Describe the emotion expressed in this image:  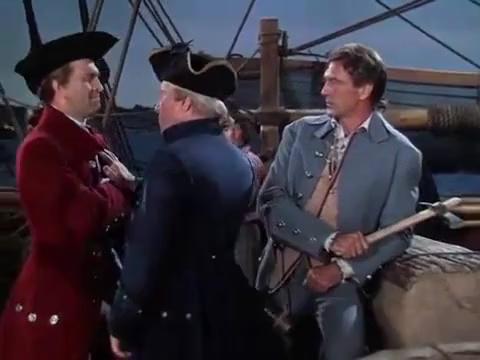
This person displays Fear, valence and arousal with low intensity.